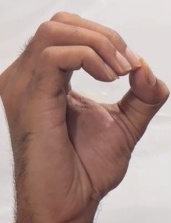
ASL sign: O